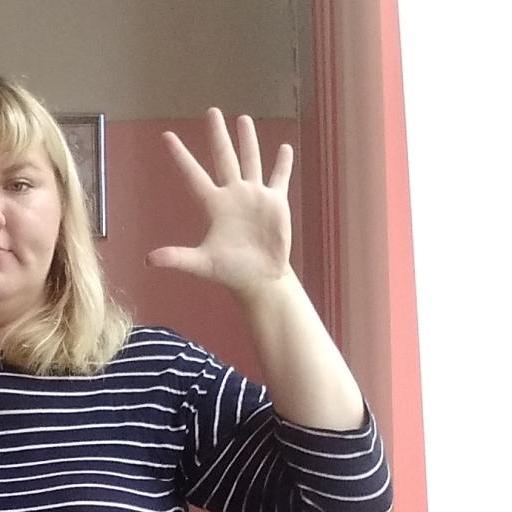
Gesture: palm